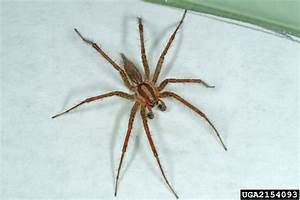
Label: ragno